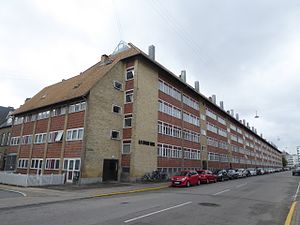
Andelsbolig
Andelsboligforeningen Edvard Grieg på Østerbro i København.
En andelsbolig er en lejlighed eller et hus i en andelsboligforening, som en andelshaver, der ejer ideel anpart af foreningen, har brugsret over.